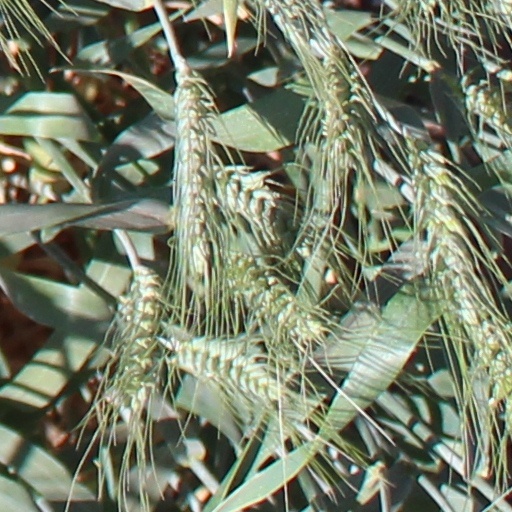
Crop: wheat